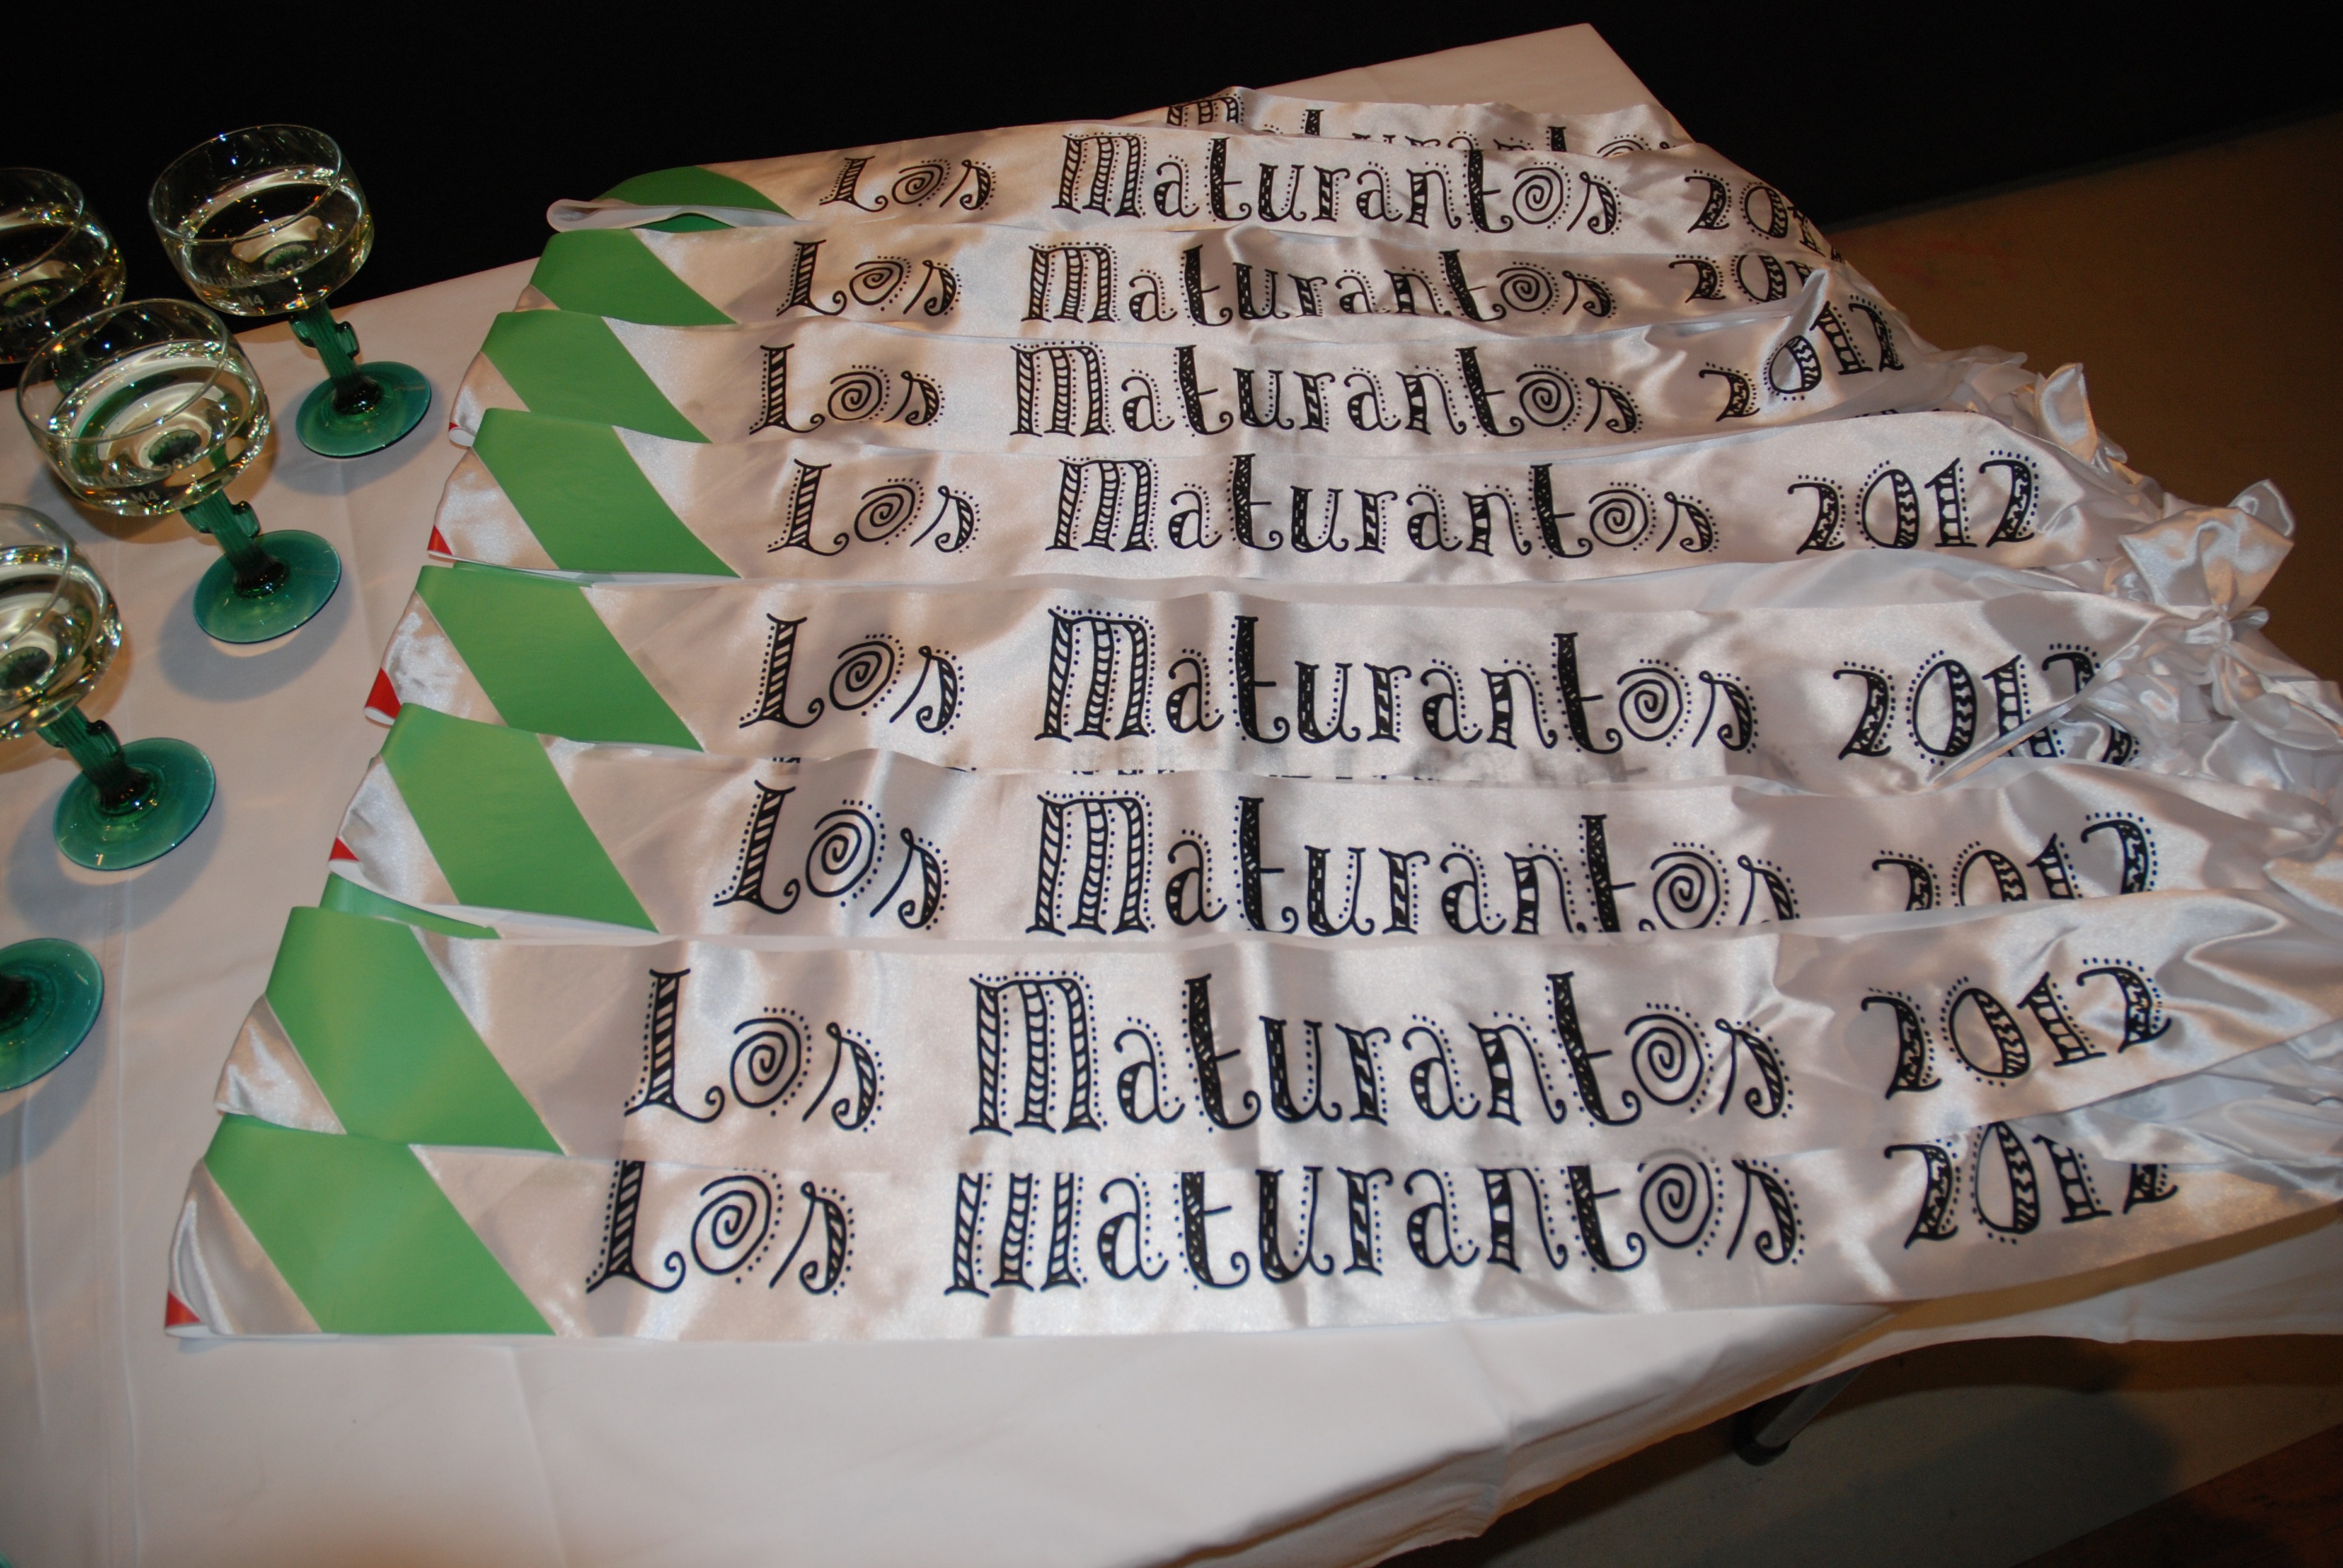
art, glasses, party, graduation, champagne glasses, high school, erpy